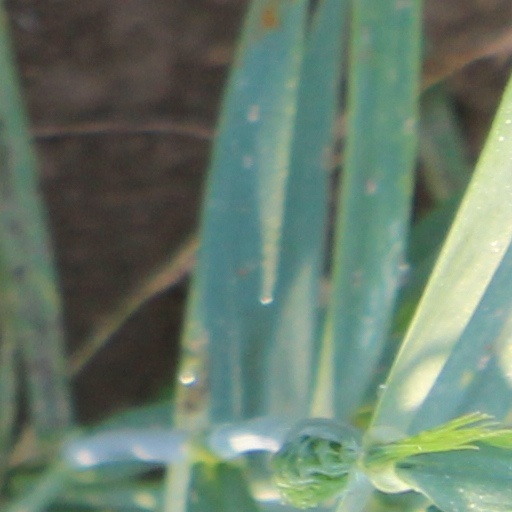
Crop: wheat